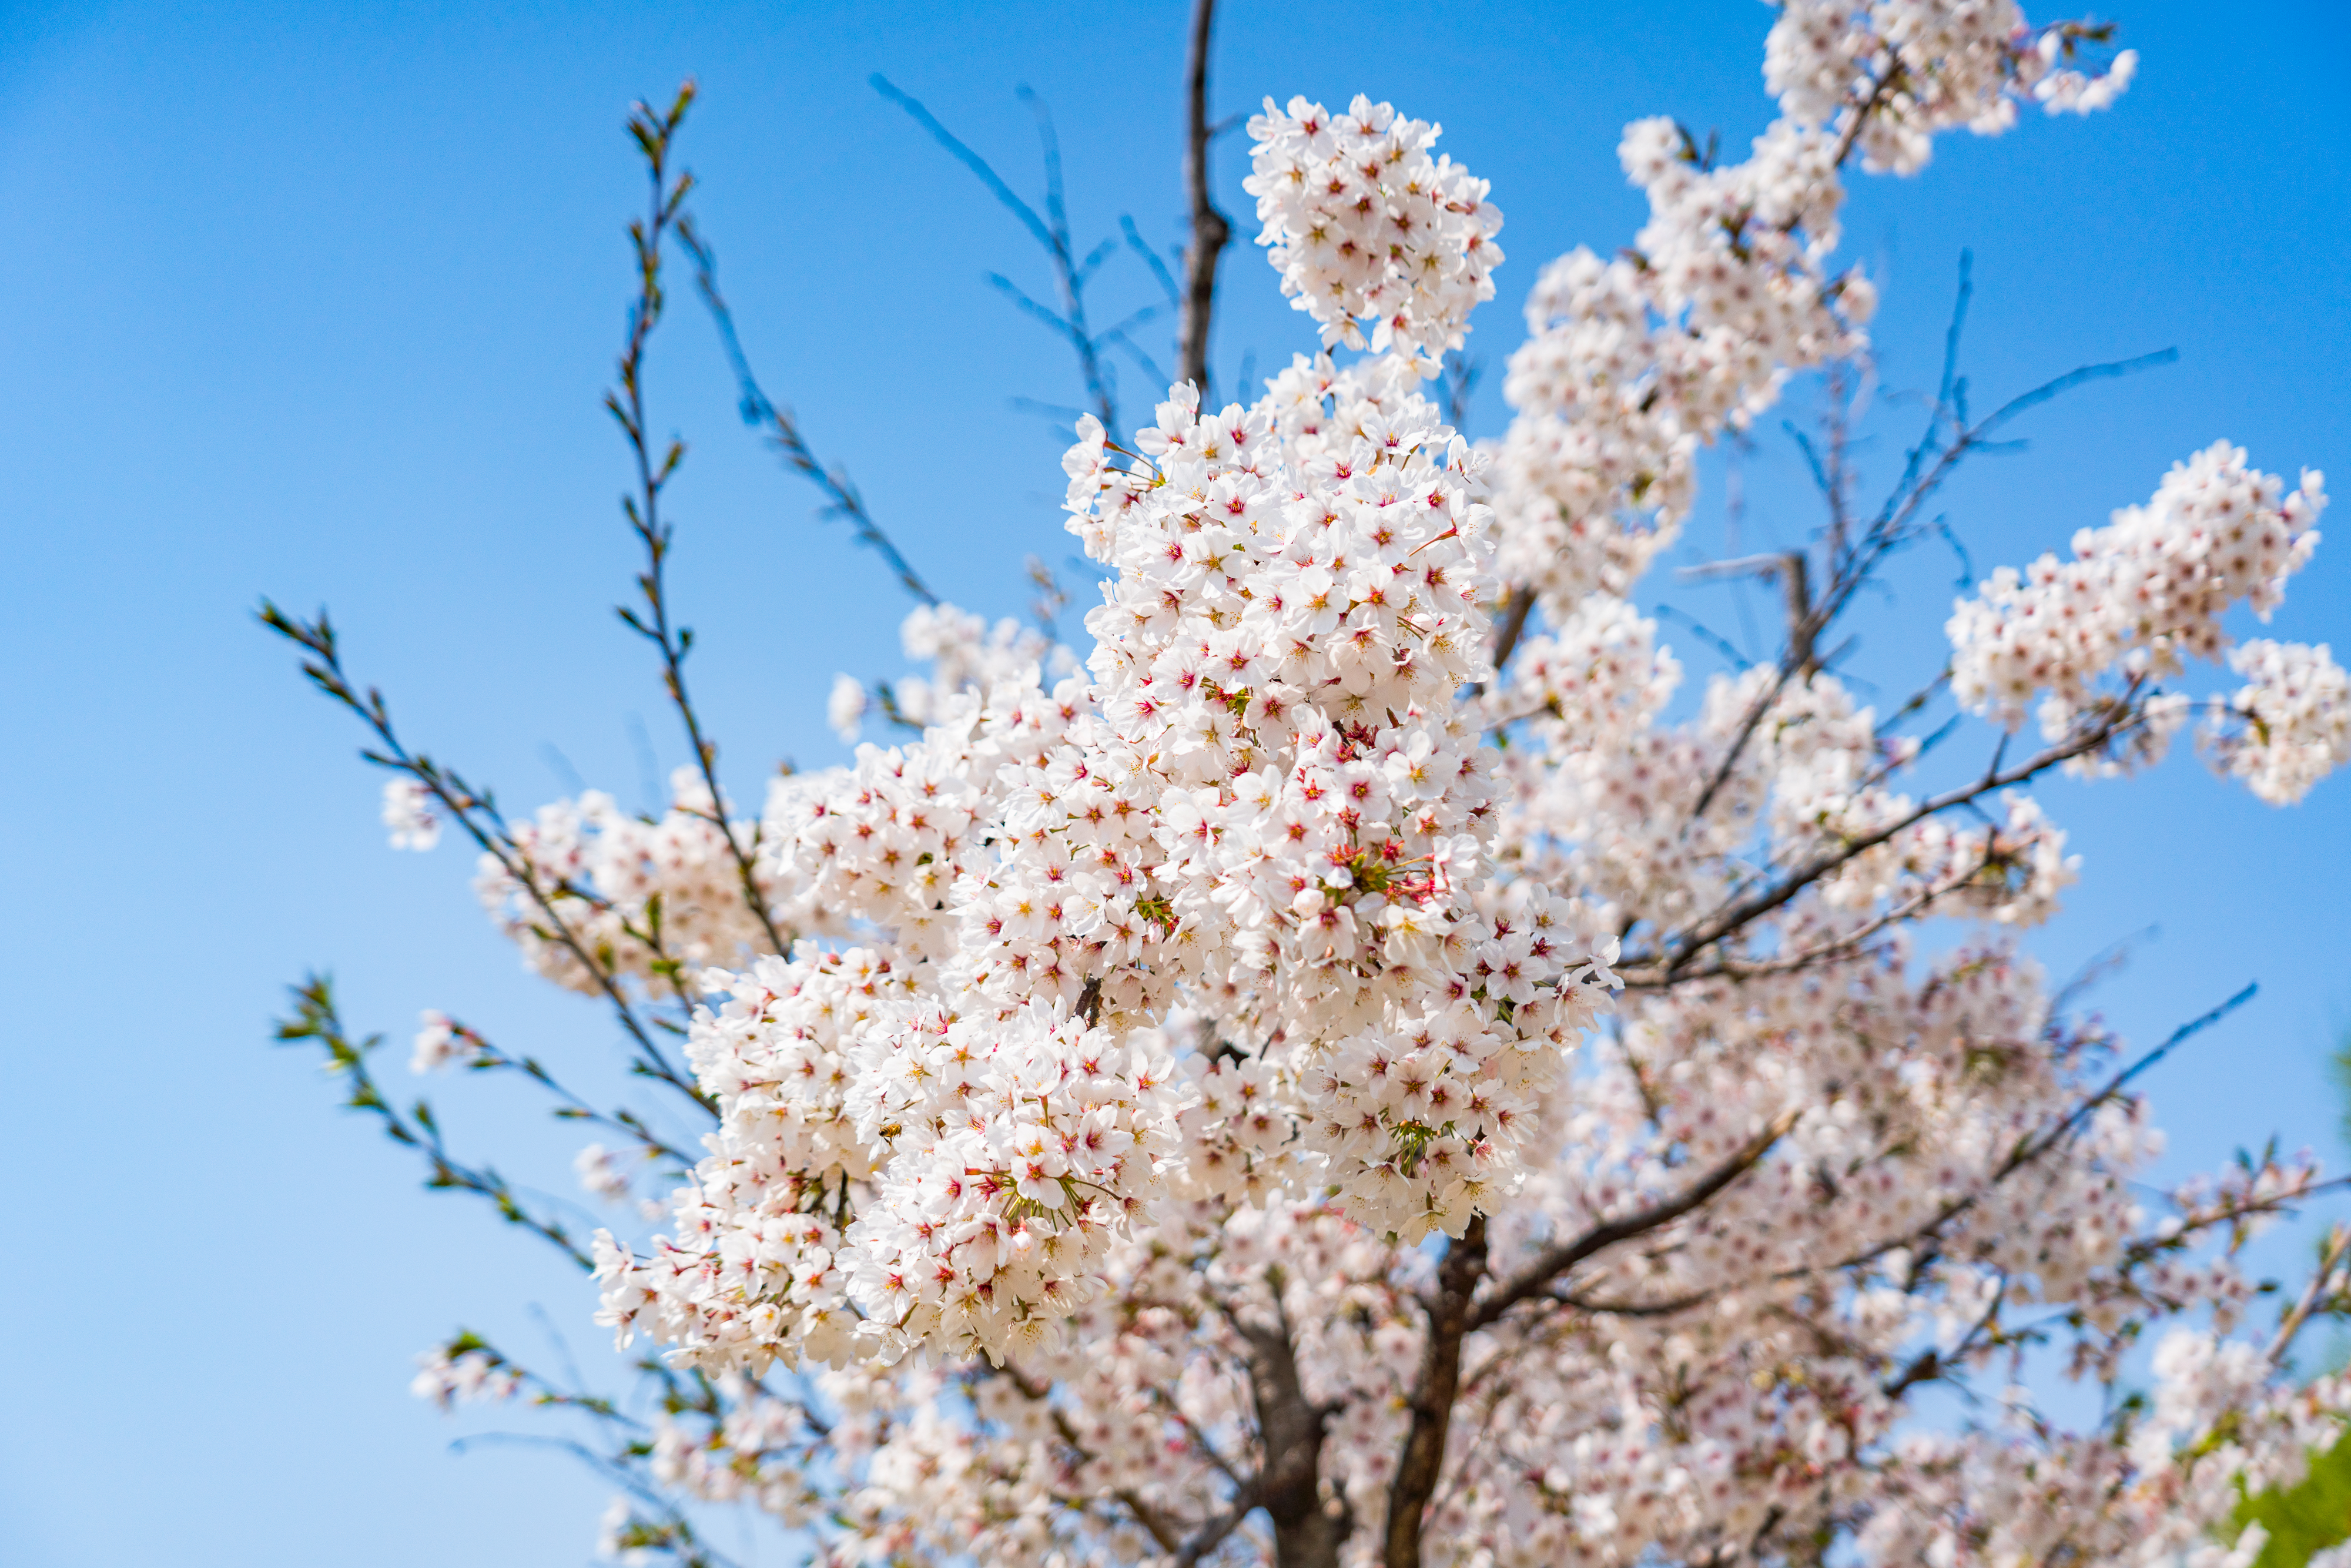
Yongdap Station, korea, seoul, spring, flowers, cherry blossoms, flower trees, blue, branch, daytime, flower, petal, white, twig, blossom, beauty, botany, cherry blossom, wildflower, Pedicel, stock photography, prunus